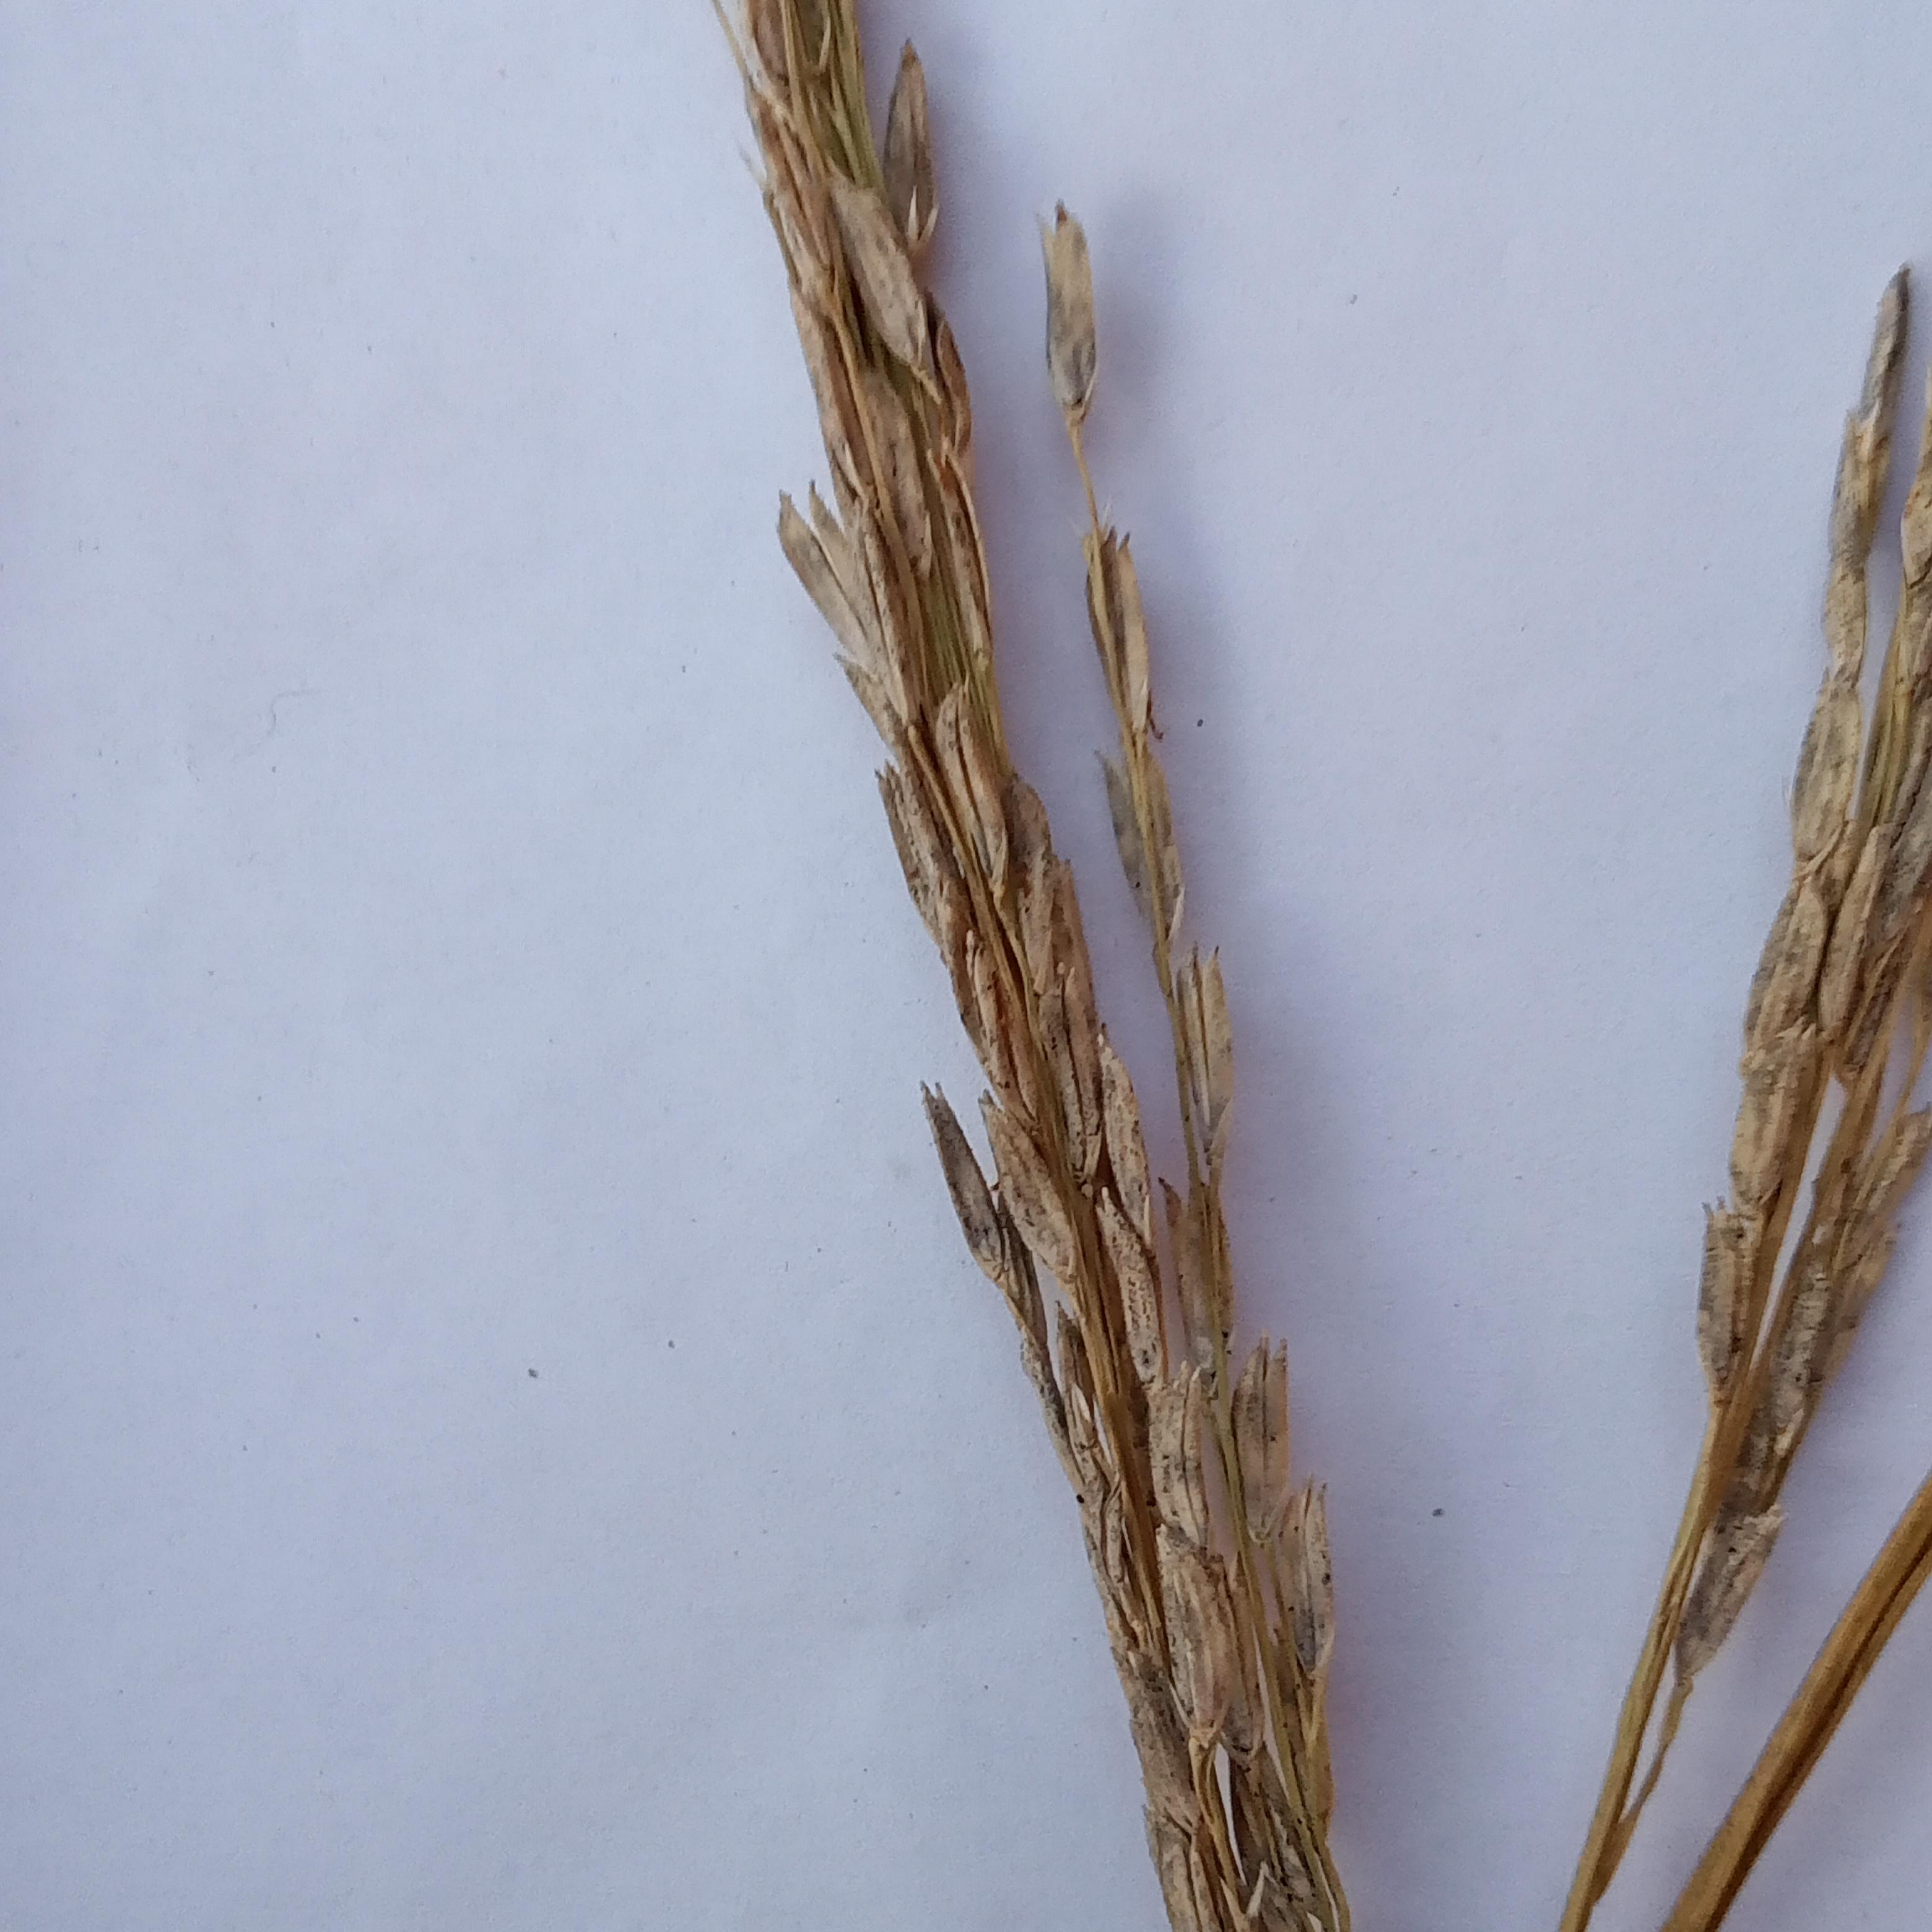
Label: Rice___Neck_Blast